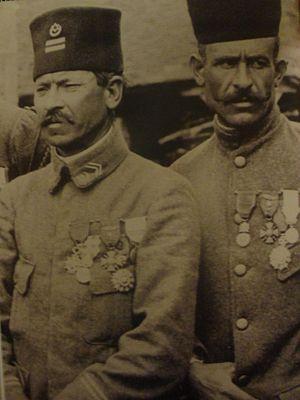
Lieutenant et tirailleur du 4e RMT (1917)
Un tirailleur est un fantassin faisant partie des unités légères de l'infanterie.